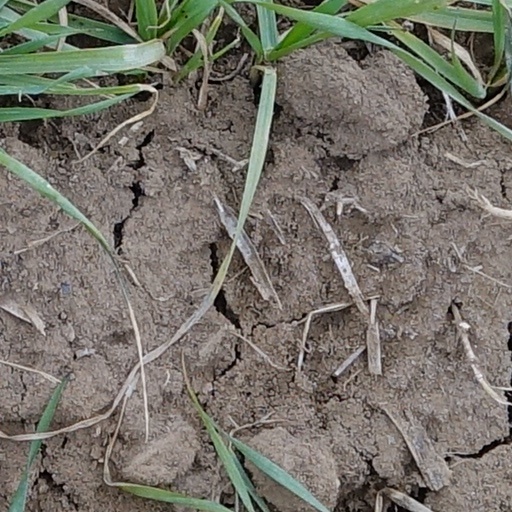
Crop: wheat